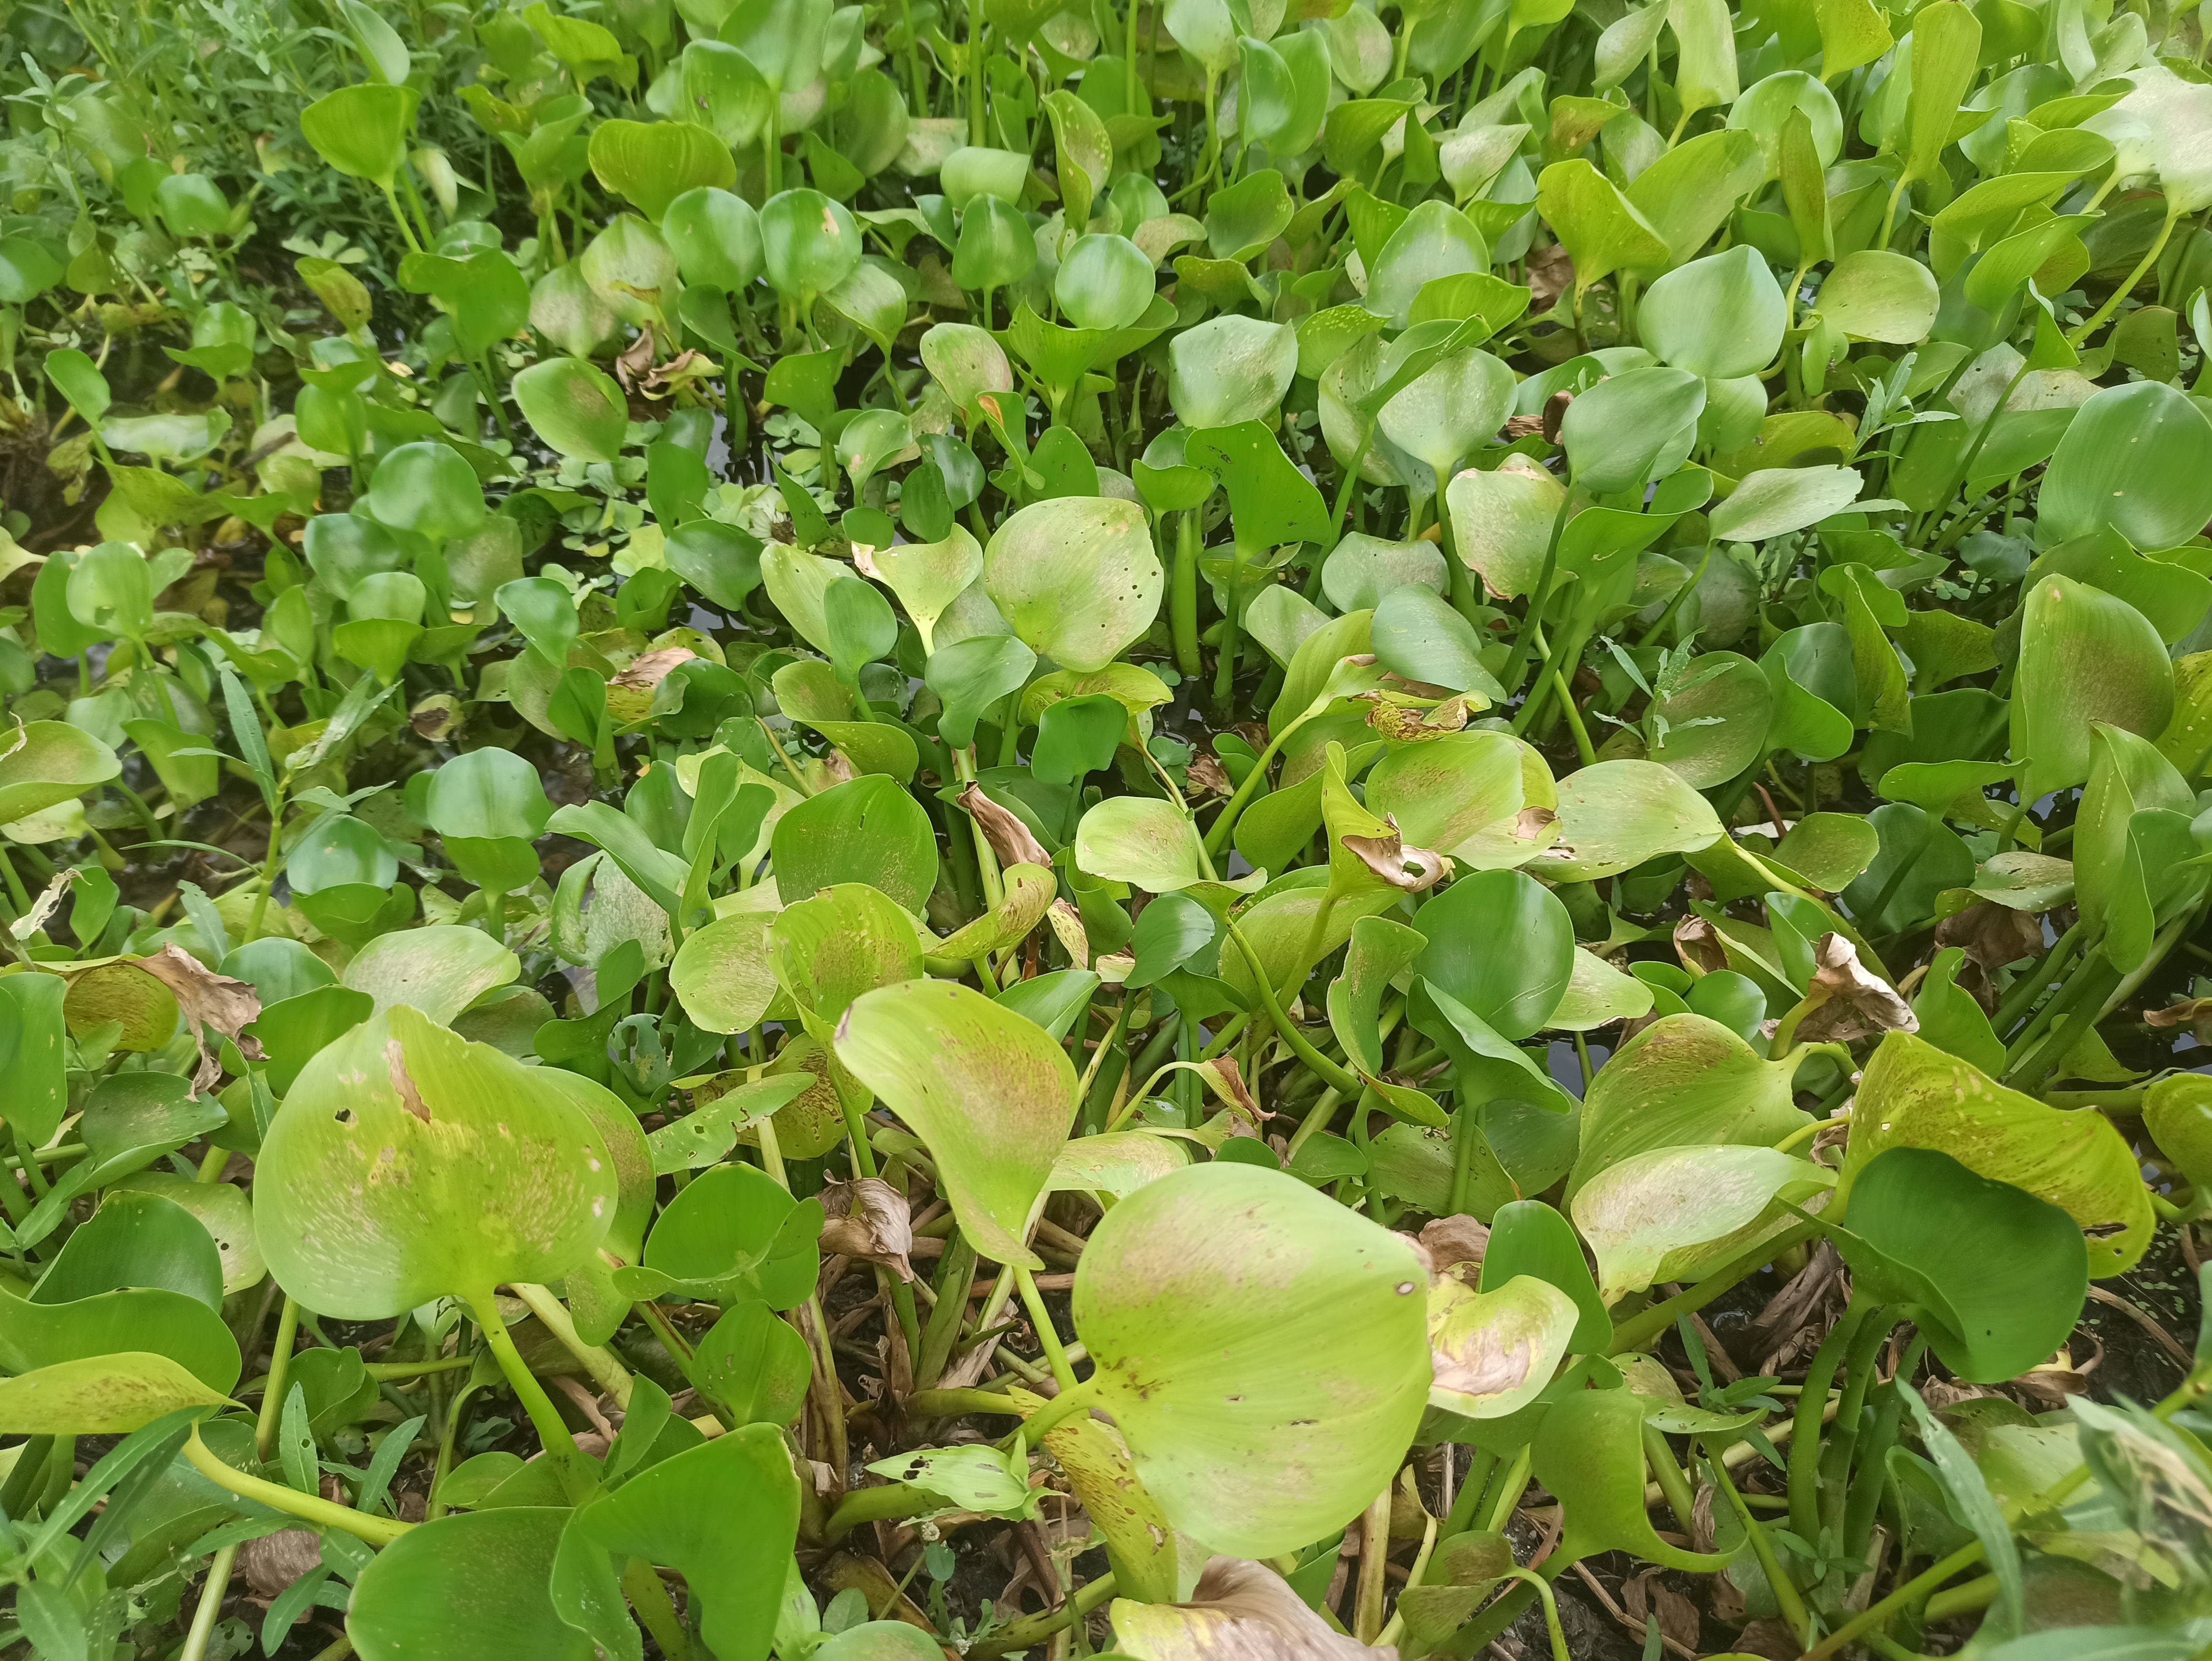
Species: Common Water Hyacinth (Eichornia crassipes)